Águia Vitória

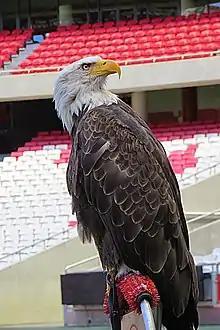
Vitória in 2015

Águia Vitória is the mascot of Portuguese football club S.L. Benfica. Before every Benfica match at the Estádio da Luz, the eagle flies around the stadium and, in the vast majority of cases, eventually lands on top of the club's crest without the eagle symbol, completing it. On occasion, the exhibition flight does not go as expected, with the eagle missing the landing or flying out of the stadium.